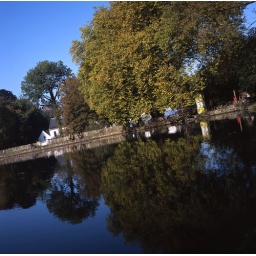
Such a blue sky is a luxury in Brussels